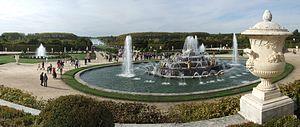
Chateau de Versailles. Axe solaire des jardins. Au premier plan le bassin de Latone (mère d'Apollon)